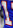
Number: 1